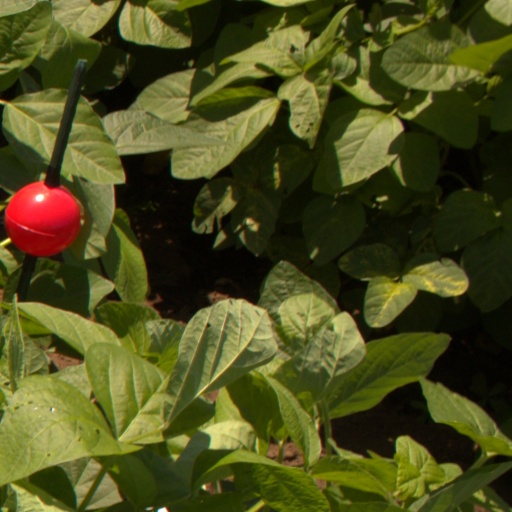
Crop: soybean